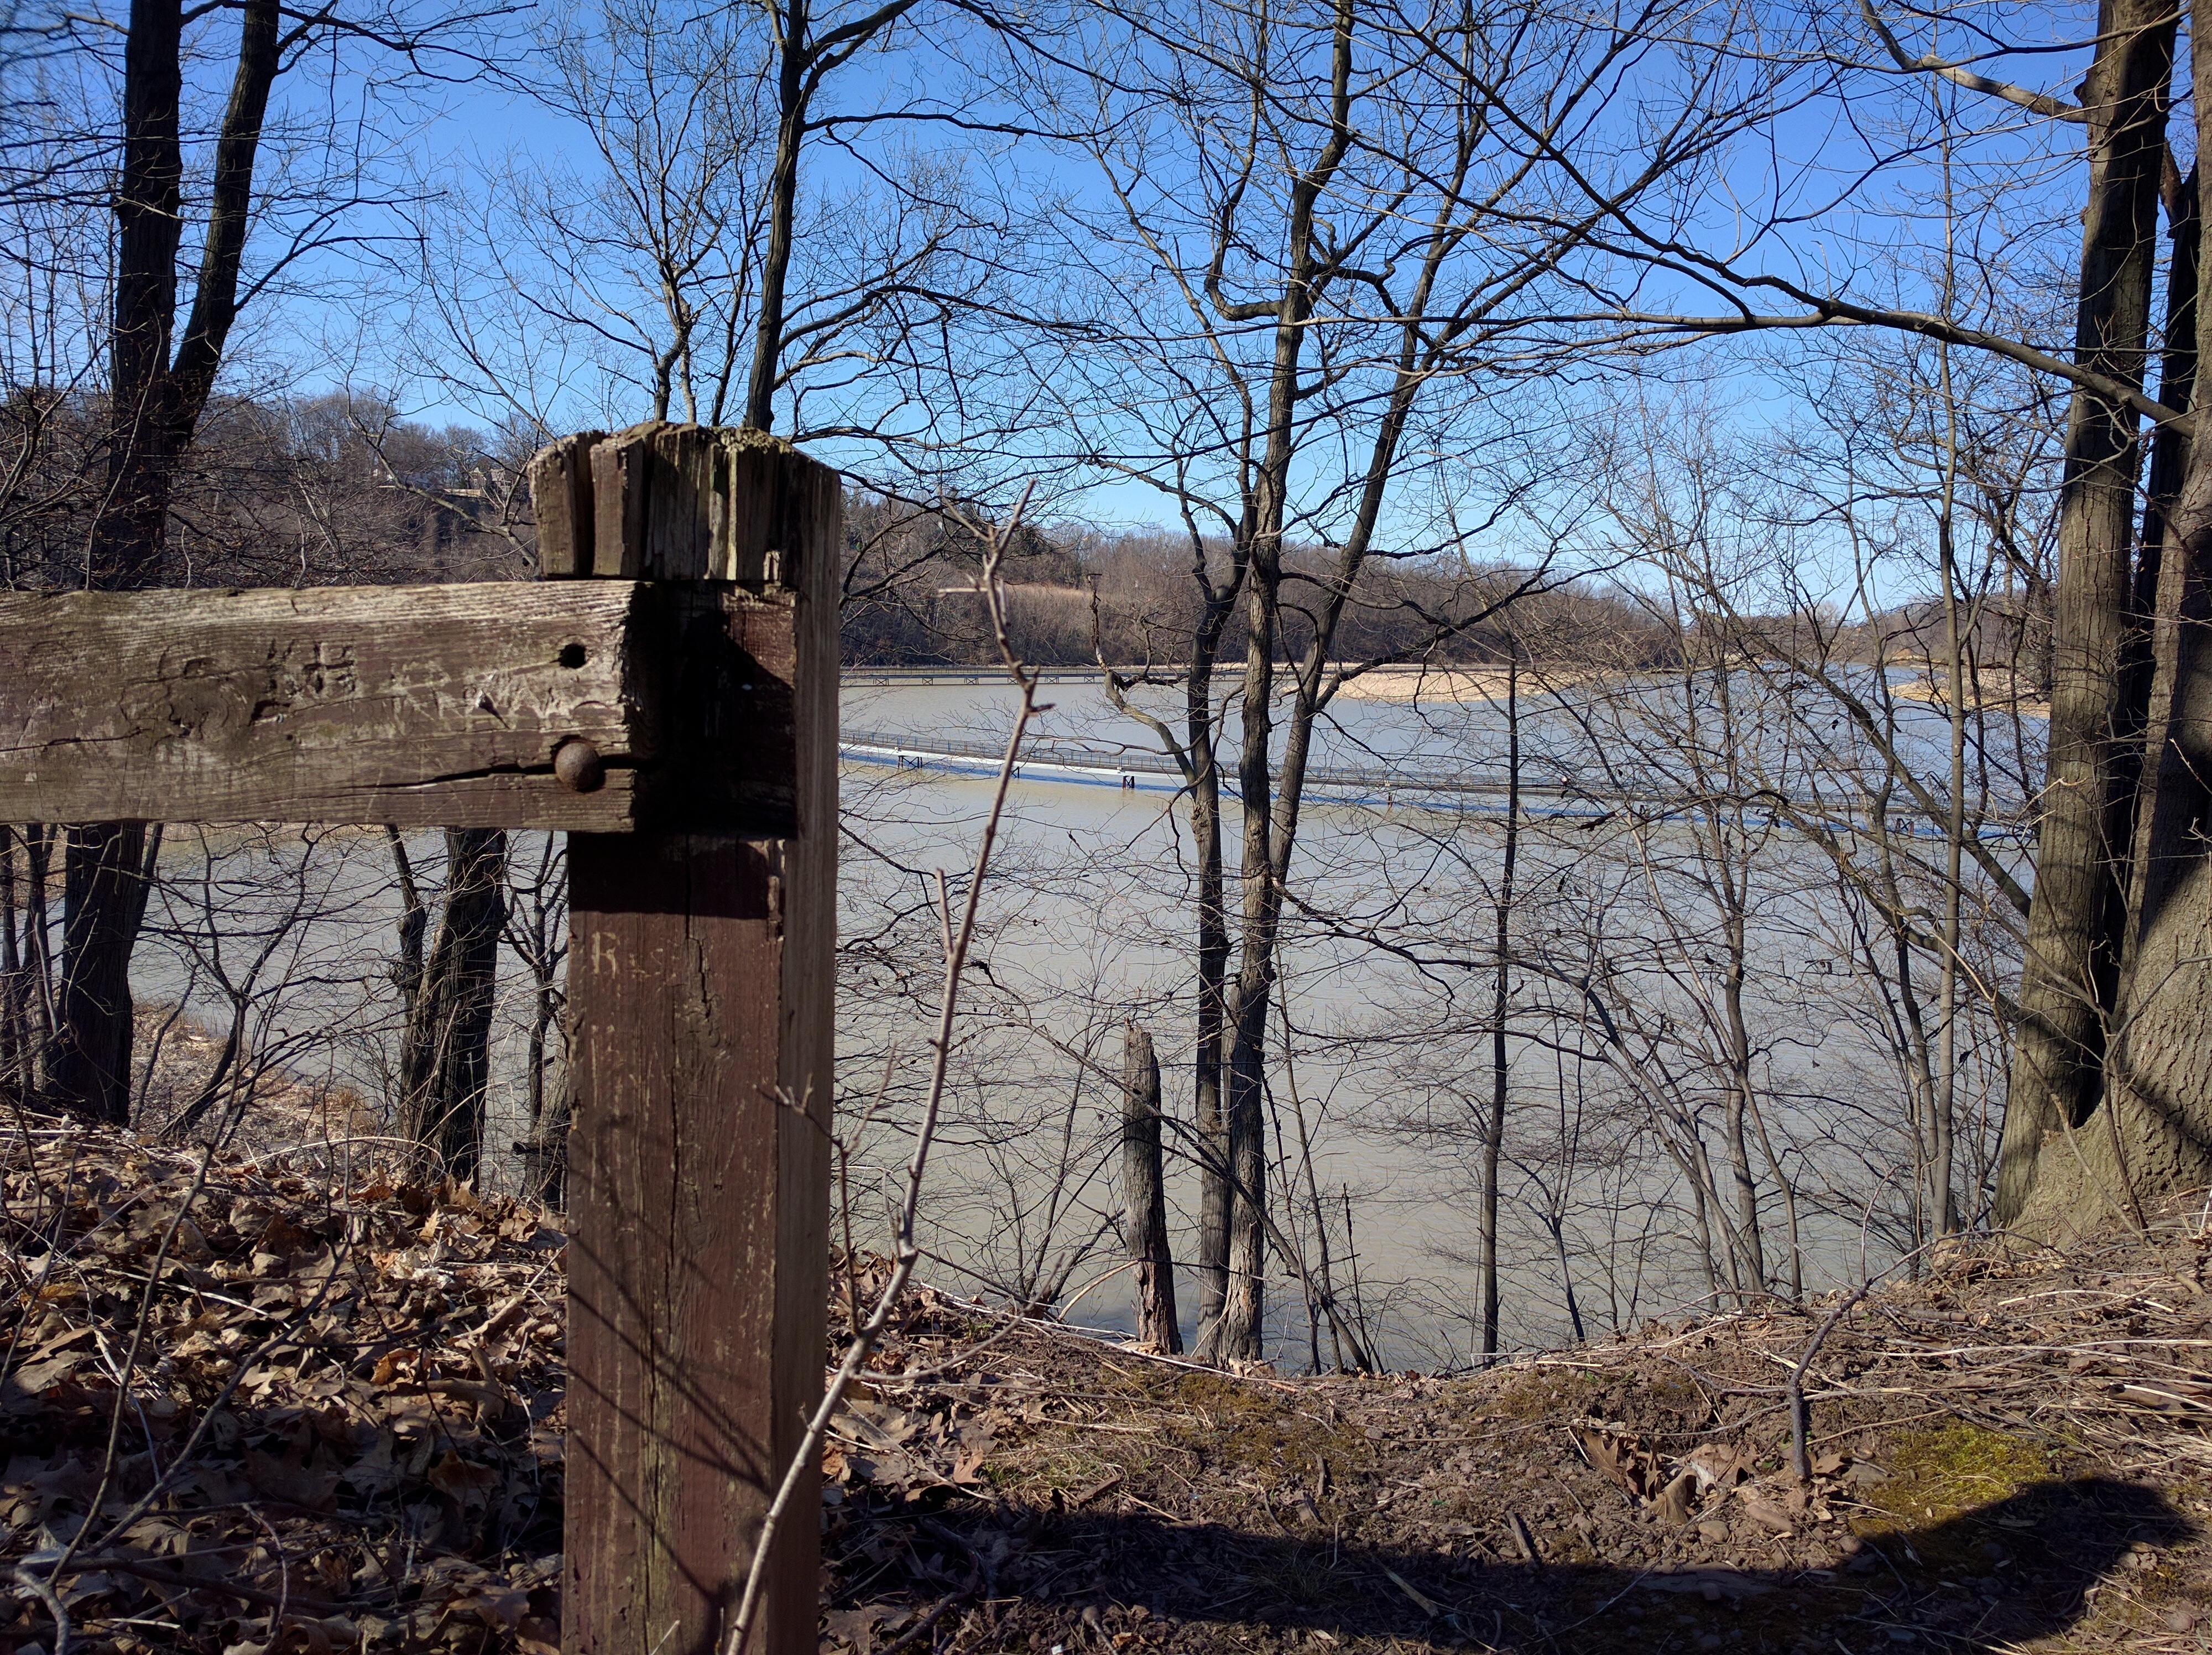
tree, forest, wilderness, winter, wood, trail, wall, autumn, ruins, rural area, woody plant